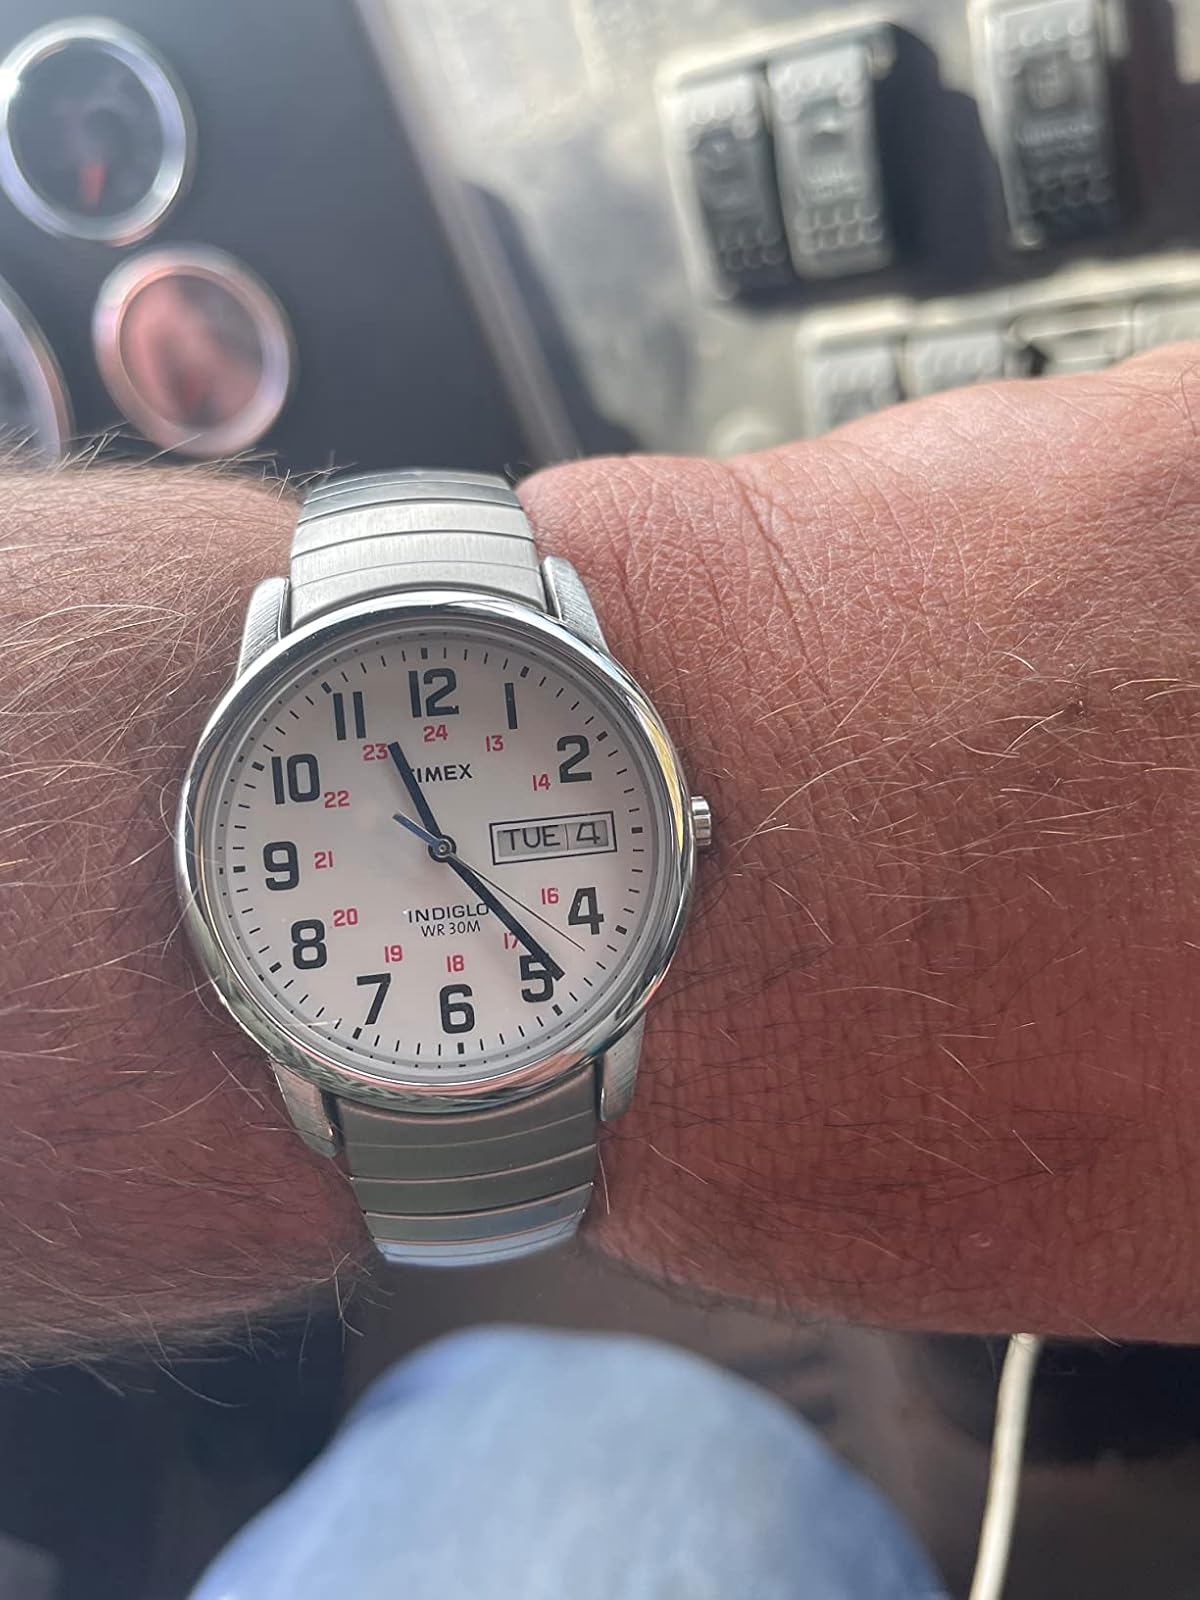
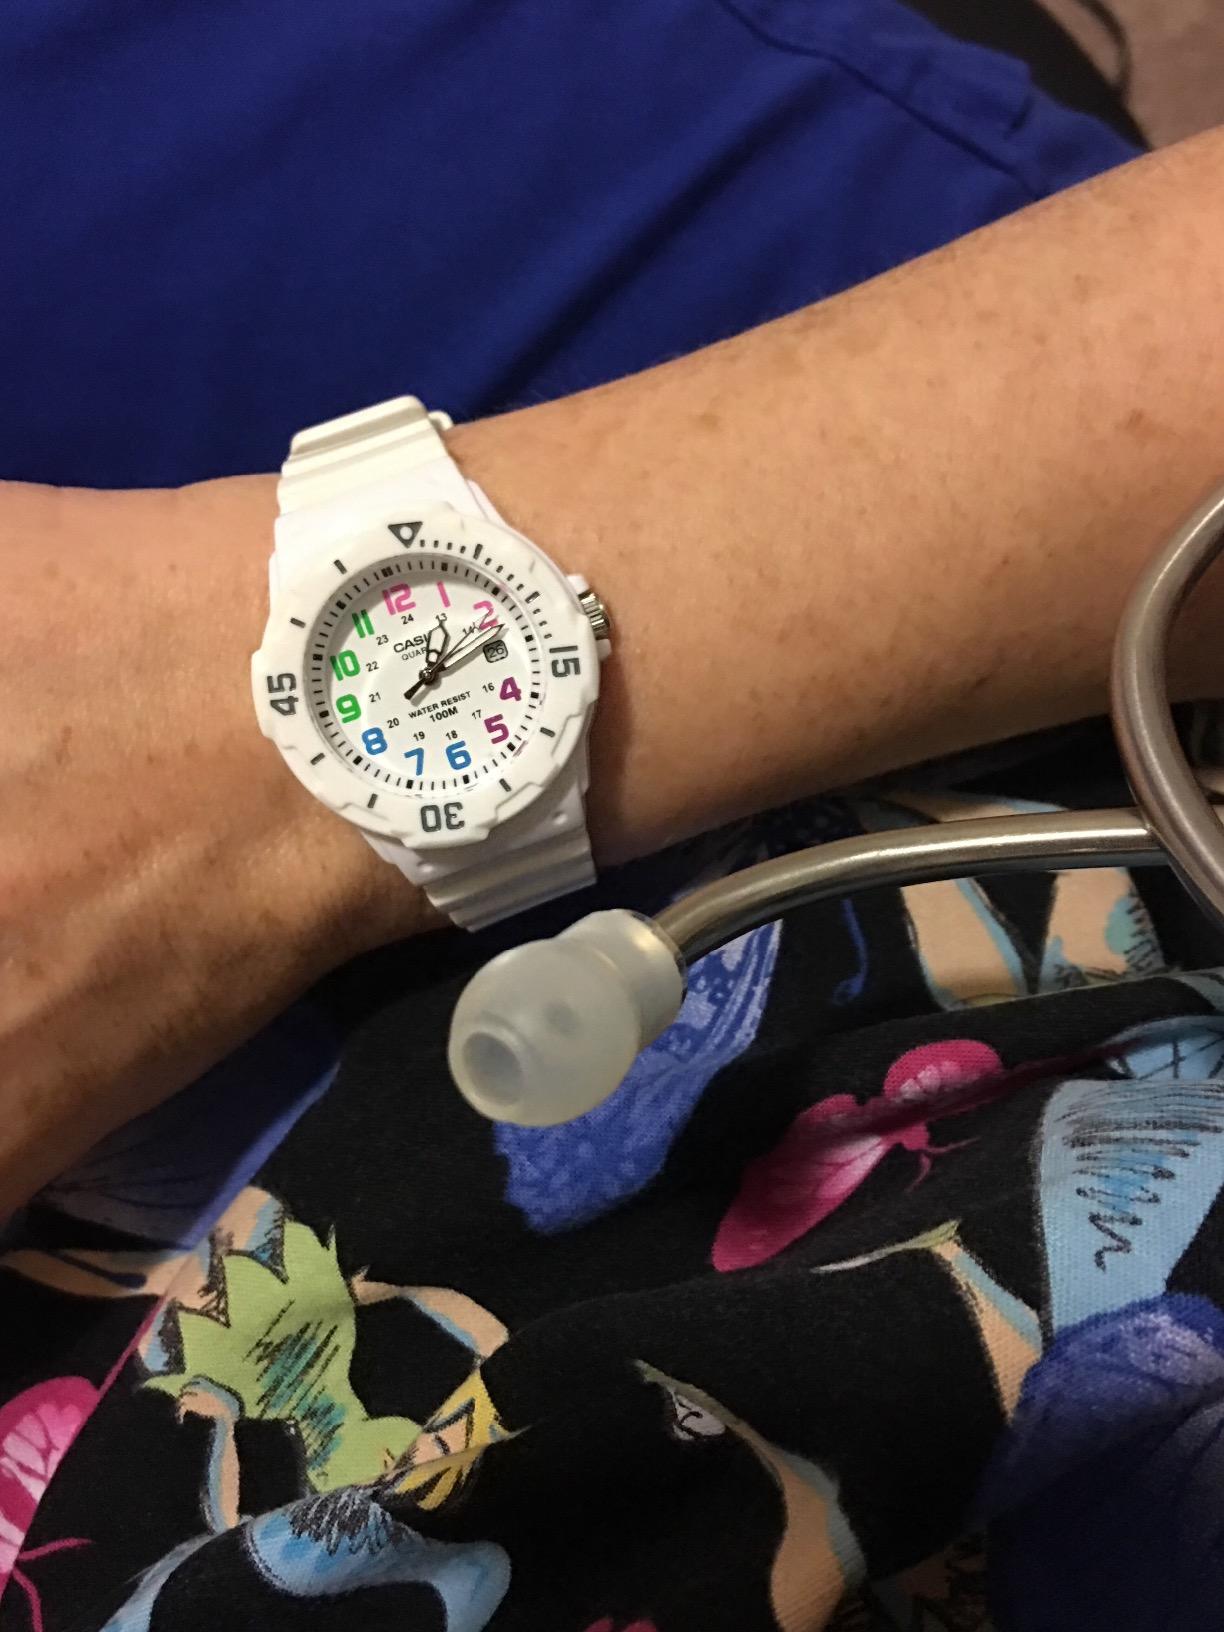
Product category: accessories_watch
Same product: no